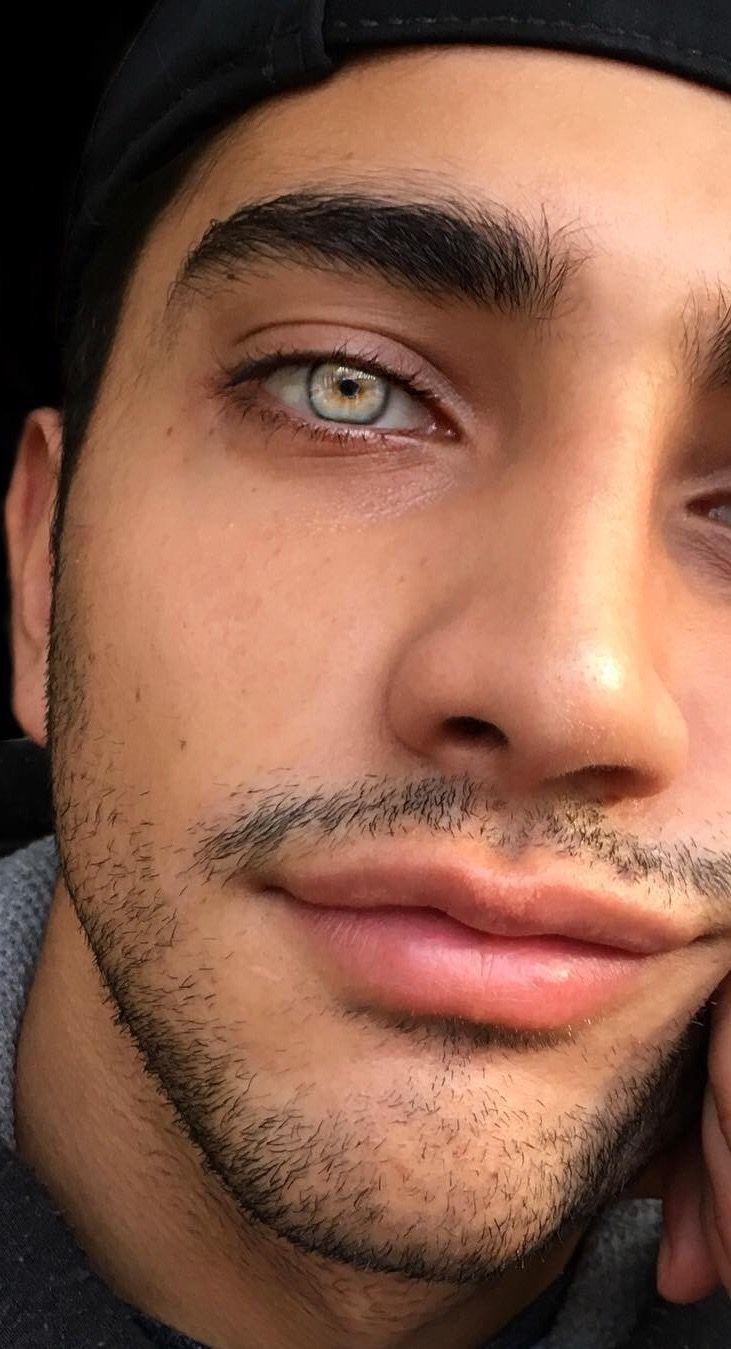
Portrait style: Real Portrait